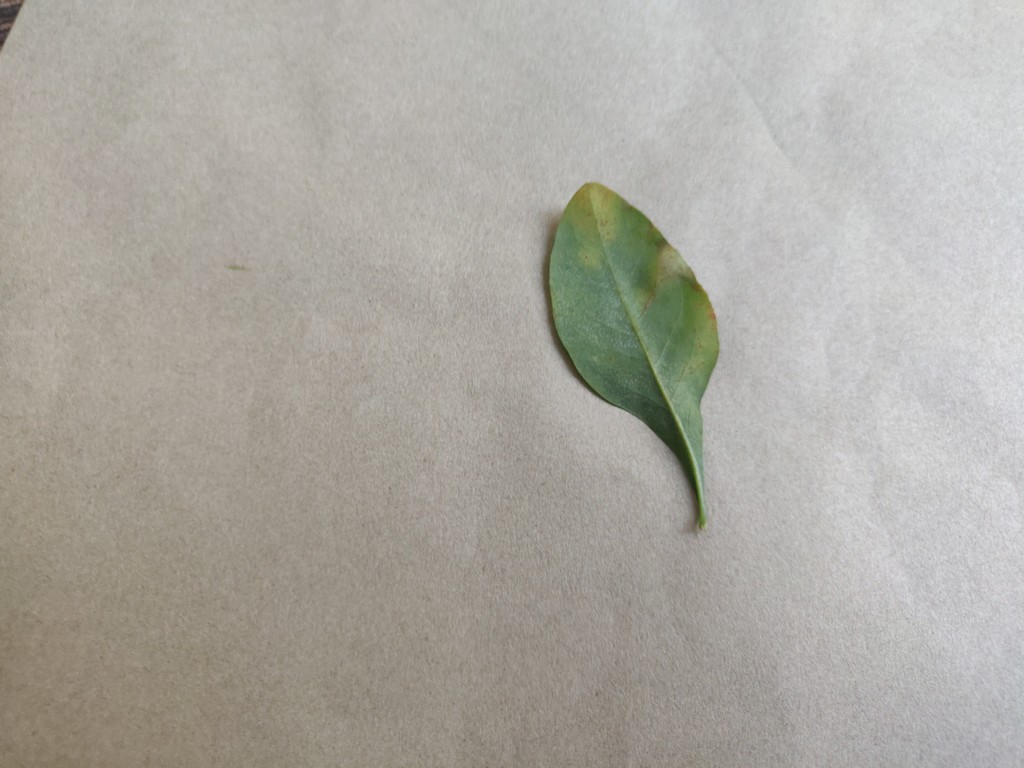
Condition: Unhealthy
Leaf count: single
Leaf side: back